Jagapathi Babu filmography

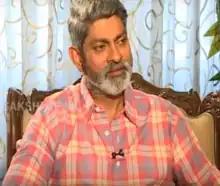
Babu during an interview.

Jagapathi Babu is an Indian actor known for his work primarily in Telugu cinema, along with notable appearances in Tamil, Kannada, Malayalam, and Hindi films. He made his acting debut with the Telugu film "Simha Swapnam" (1989), produced by his father V. B. Rajendra Prasad and directed by V. Madhusudhana Rao. Jagapathi Babu gained commercial success with "Peddarikam" (1992) and achieved critical acclaim with "Gaayam" (1993), directed by Ram Gopal Varma. He established himself as a leading actor with "Subhalagnam" (1994) and won the Nandi Award for Best Actor in 1996 for his performance in "Maavichiguru".